Puppetry

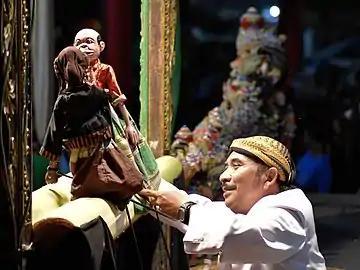
Wayang Golek Performance (3D Wooden Puppet), Indonesia

Puppetry is a very ancient art form, thought to have originated about 4000 years ago. Puppets have been used since the earliest times to animate and communicate the ideas and needs of human societies. Some historians claim that they pre-date actors in theatre. There is evidence that they were used in Egypt as early as 2000 BCE when string-operated figures of wood were manipulated to perform the action of kneading bread. Wire controlled, articulated puppets made of clay and ivory have also been found in Egyptian tombs. Hieroglyphs also describe "walking statues" being used in ancient Egyptian religious dramas. Puppetry was practiced in ancient Greece and the oldest written records of puppetry can be found in the works of Herodotus and Xenophon, dating from the 5th century BC.